Deepwater Horizon explosion

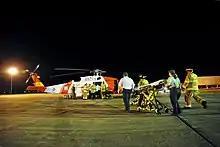
A helicopter crew medevac survivors from "Deepwater Horizon" after the explosion.

According to officials, 127 people were on board, of whom 79 were Transocean employees, seven were from BP, and 40 were contracted; several of the BP and Transocean executives were on board for a tour of the rig, maintenance planning, annual goals review, a "Drops" safety campaign, and to congratulate the senior staff of the rig for 7 years of operations without a lost time incident.